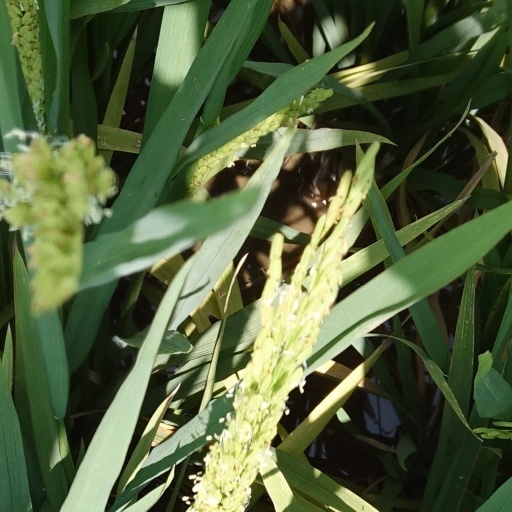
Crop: rice